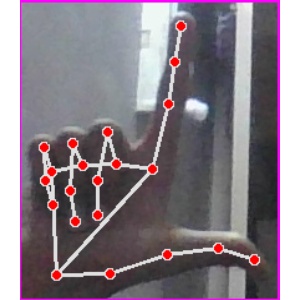
अक्षर: ल